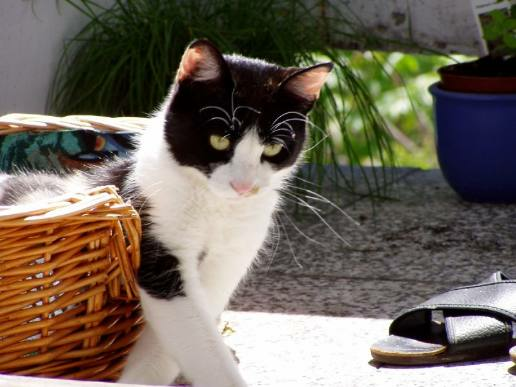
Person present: No